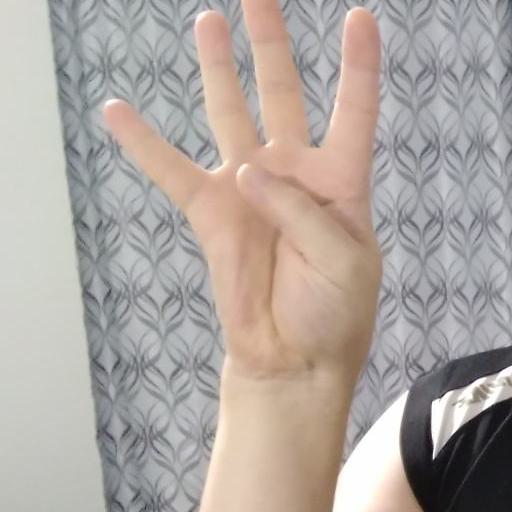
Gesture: four